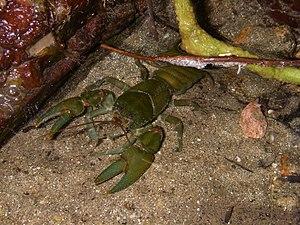
Les Parastacidae constituent une famille de crustacés décapodes.